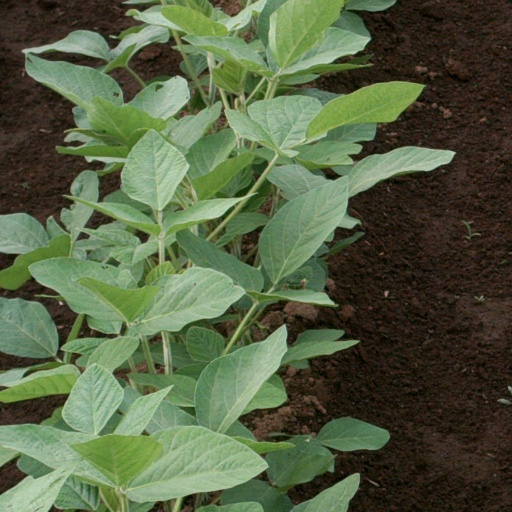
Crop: soybean